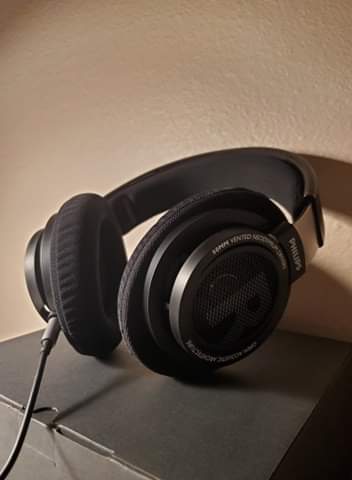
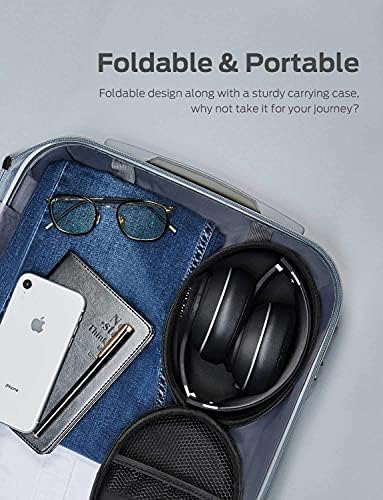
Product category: headphones
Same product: no